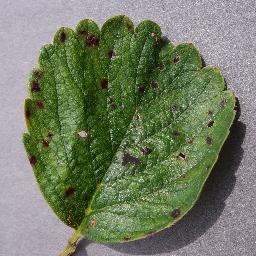
Label: Strawberry___Leaf_scorch